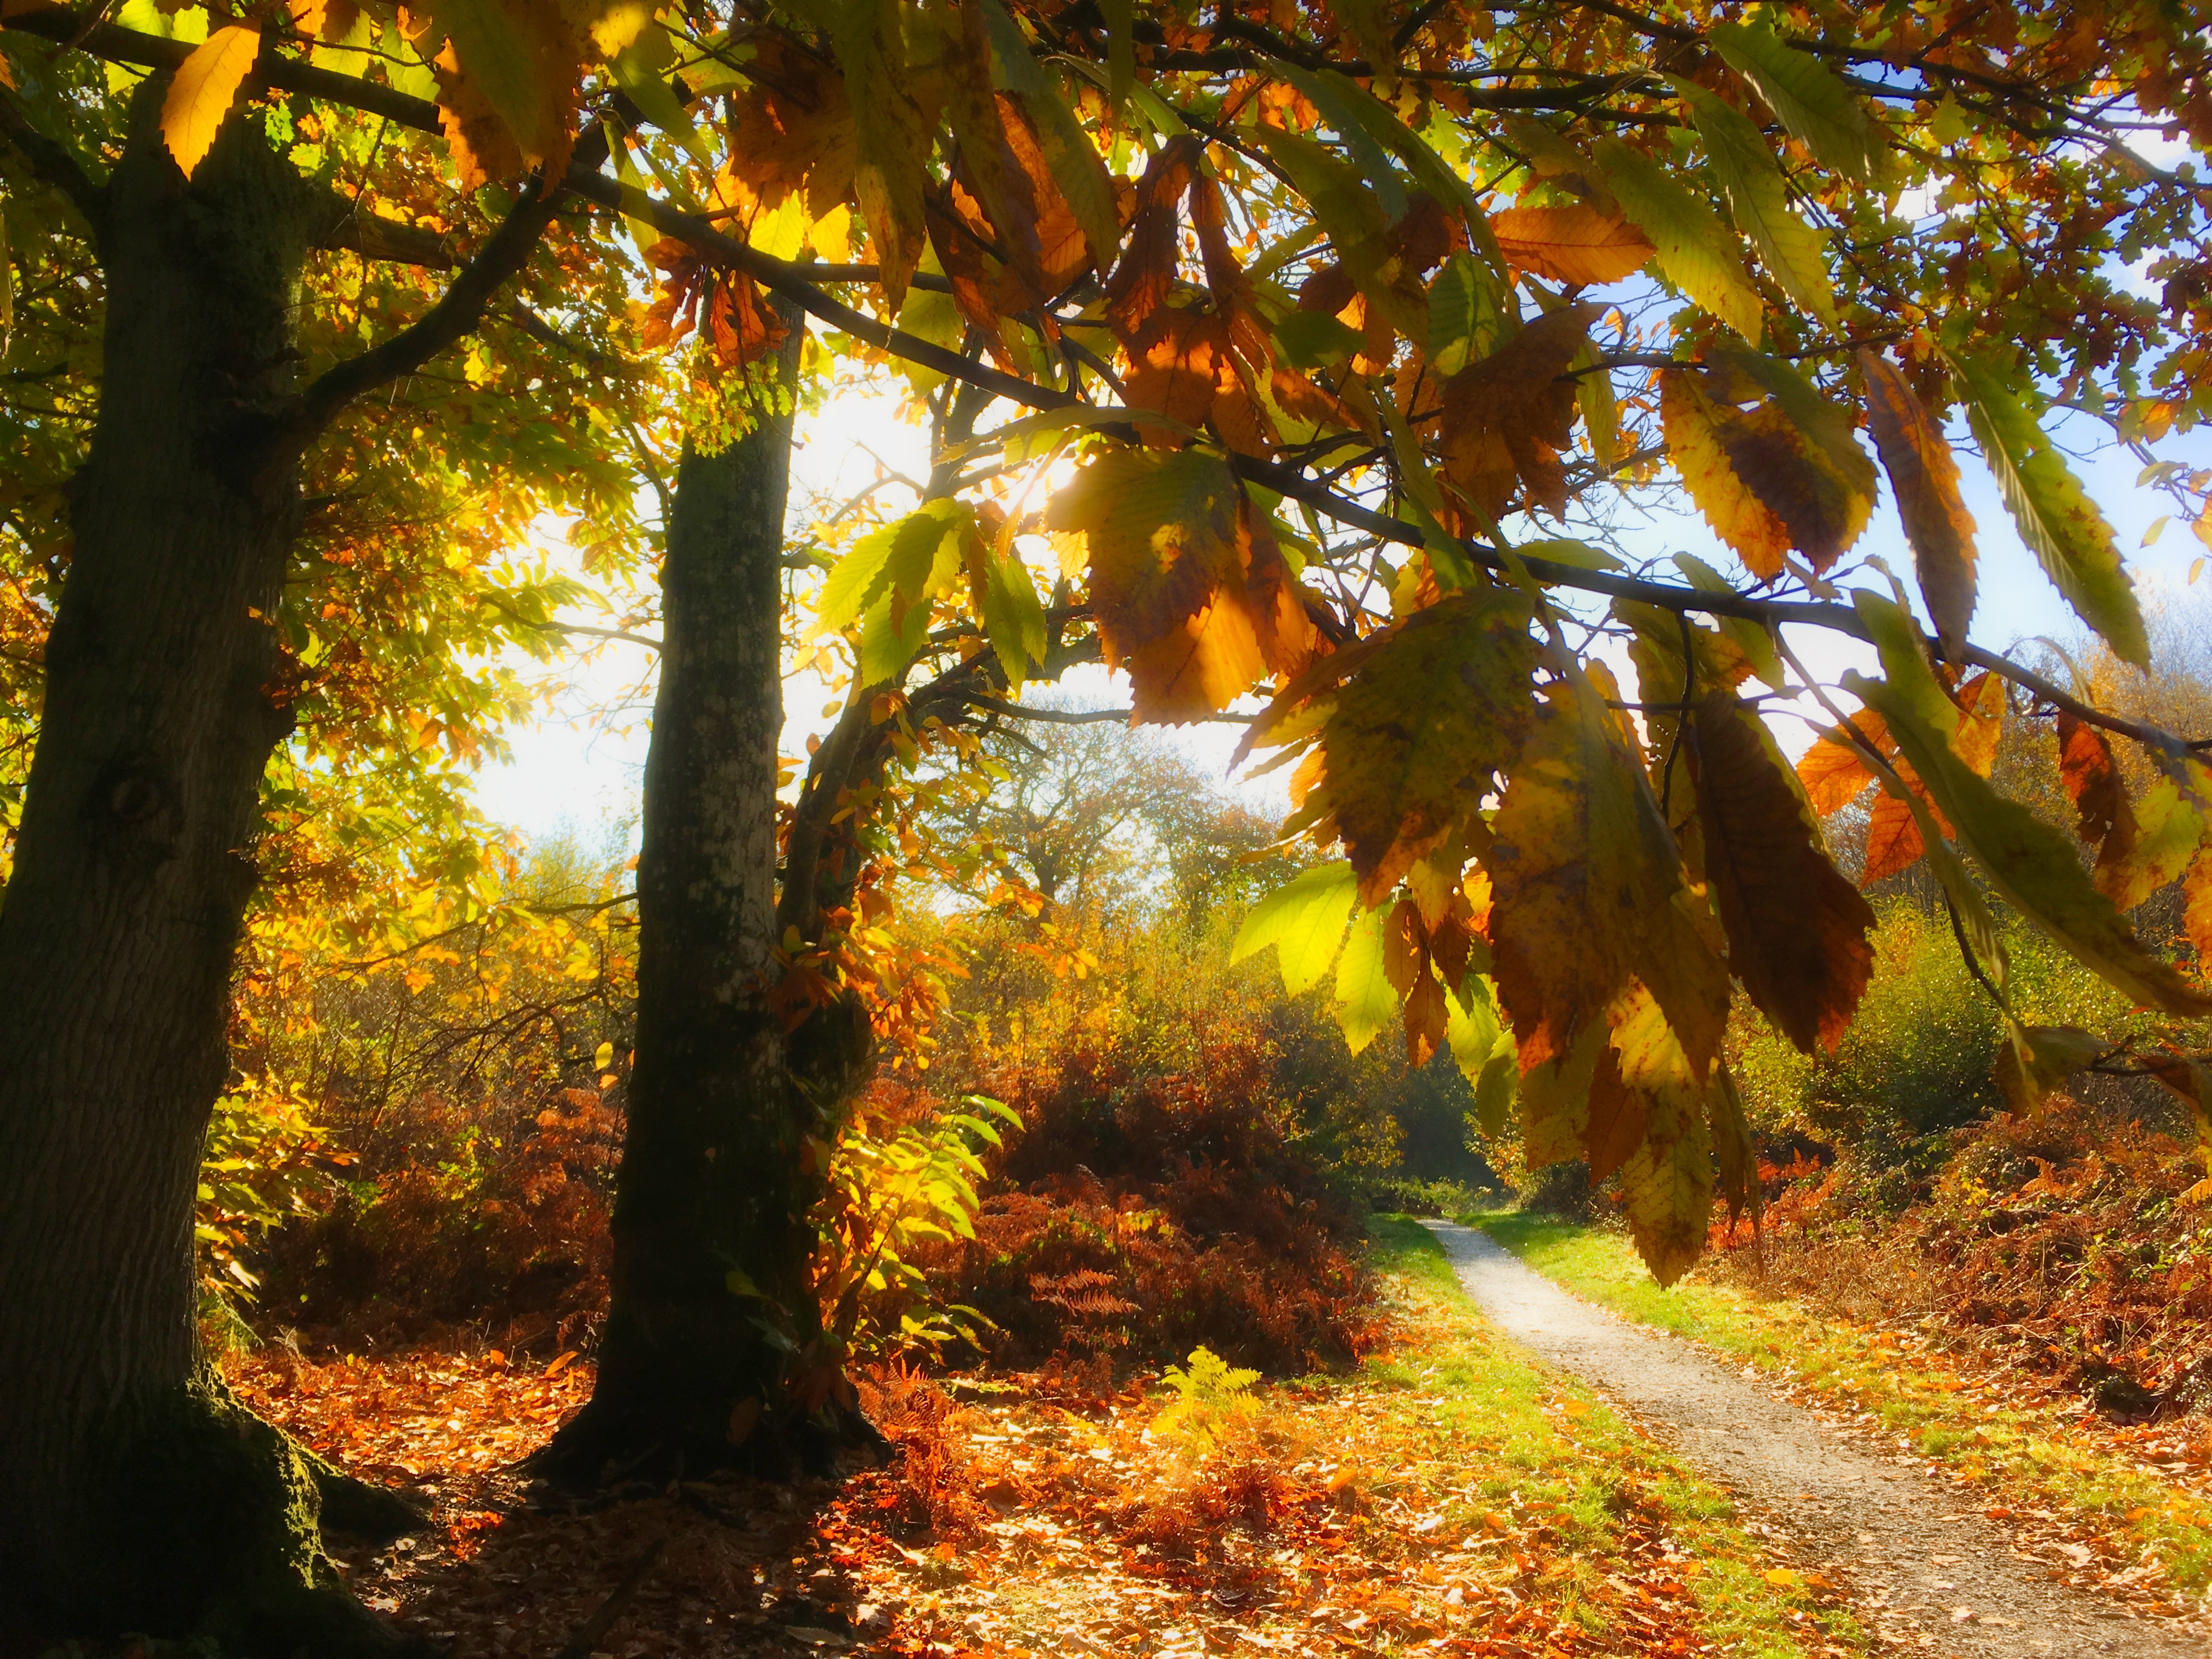
tree, forest, branch, plant, sunlight, leaf, autumn, season, deciduous, grove, woodland, habitat, natural environment, woody plant, temperate broadleaf and mixed forest, land plant